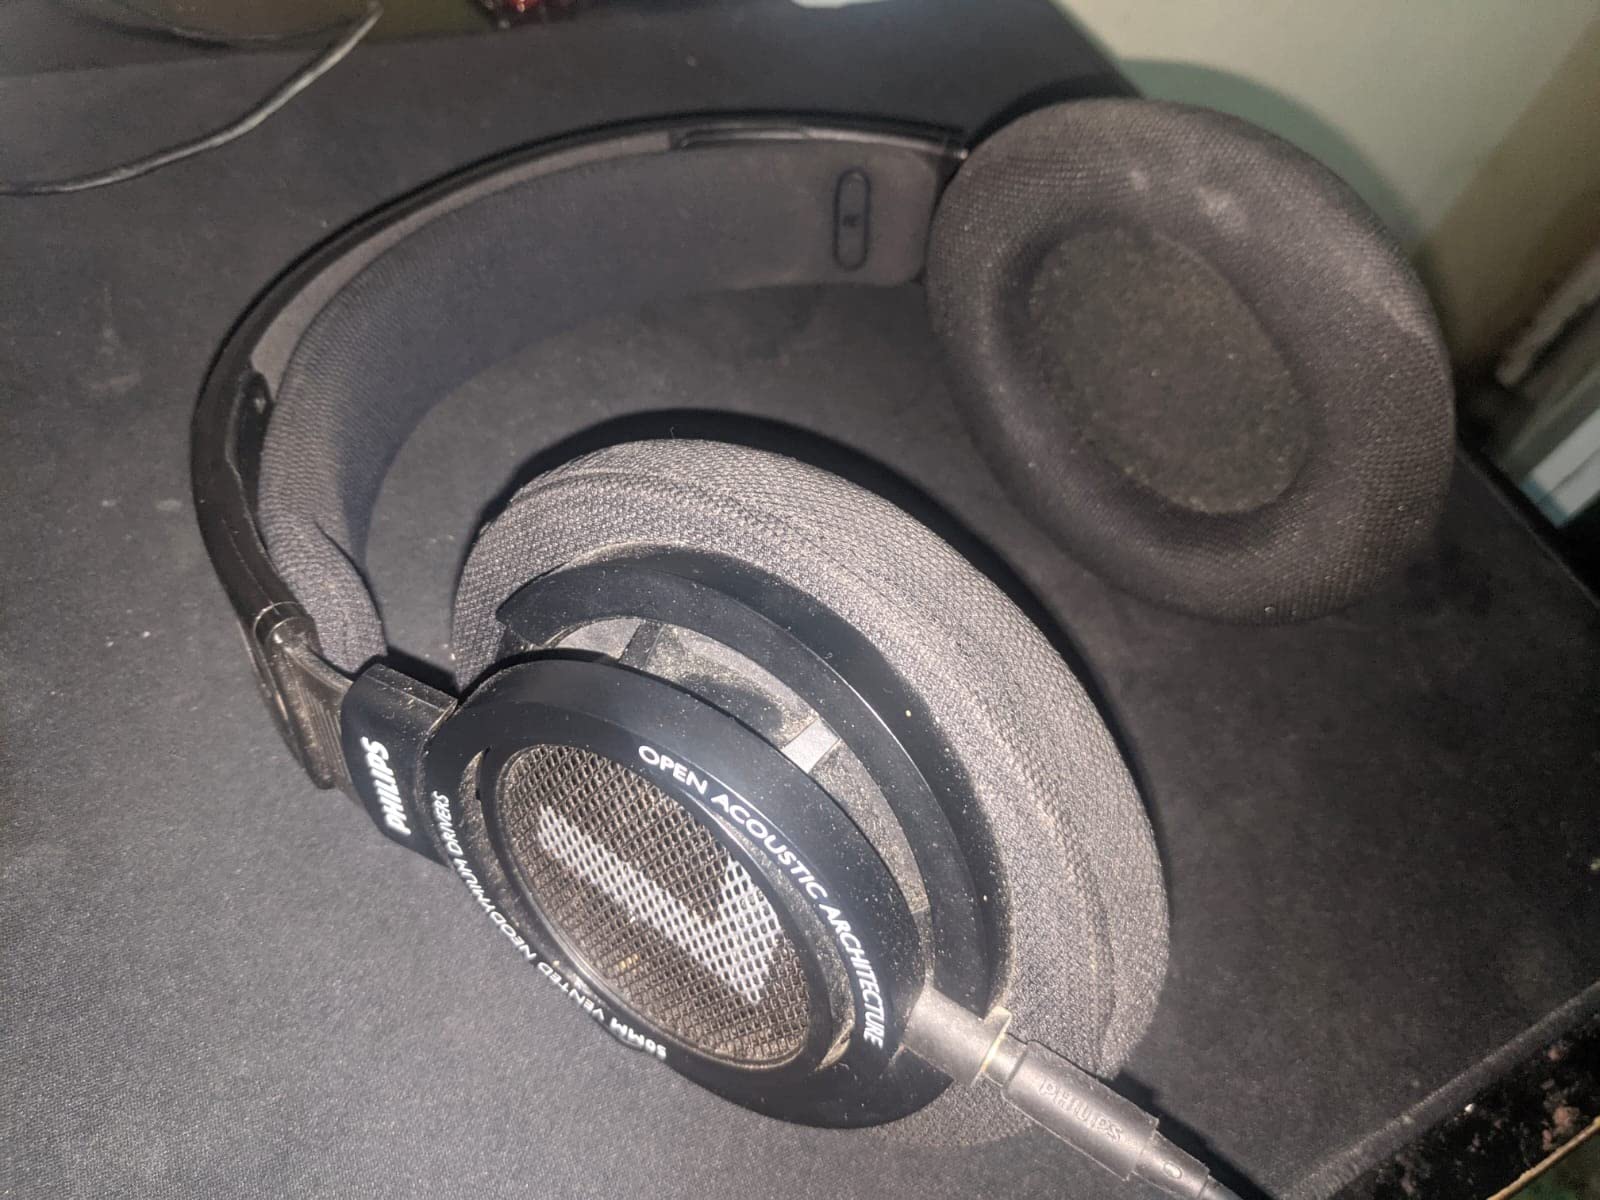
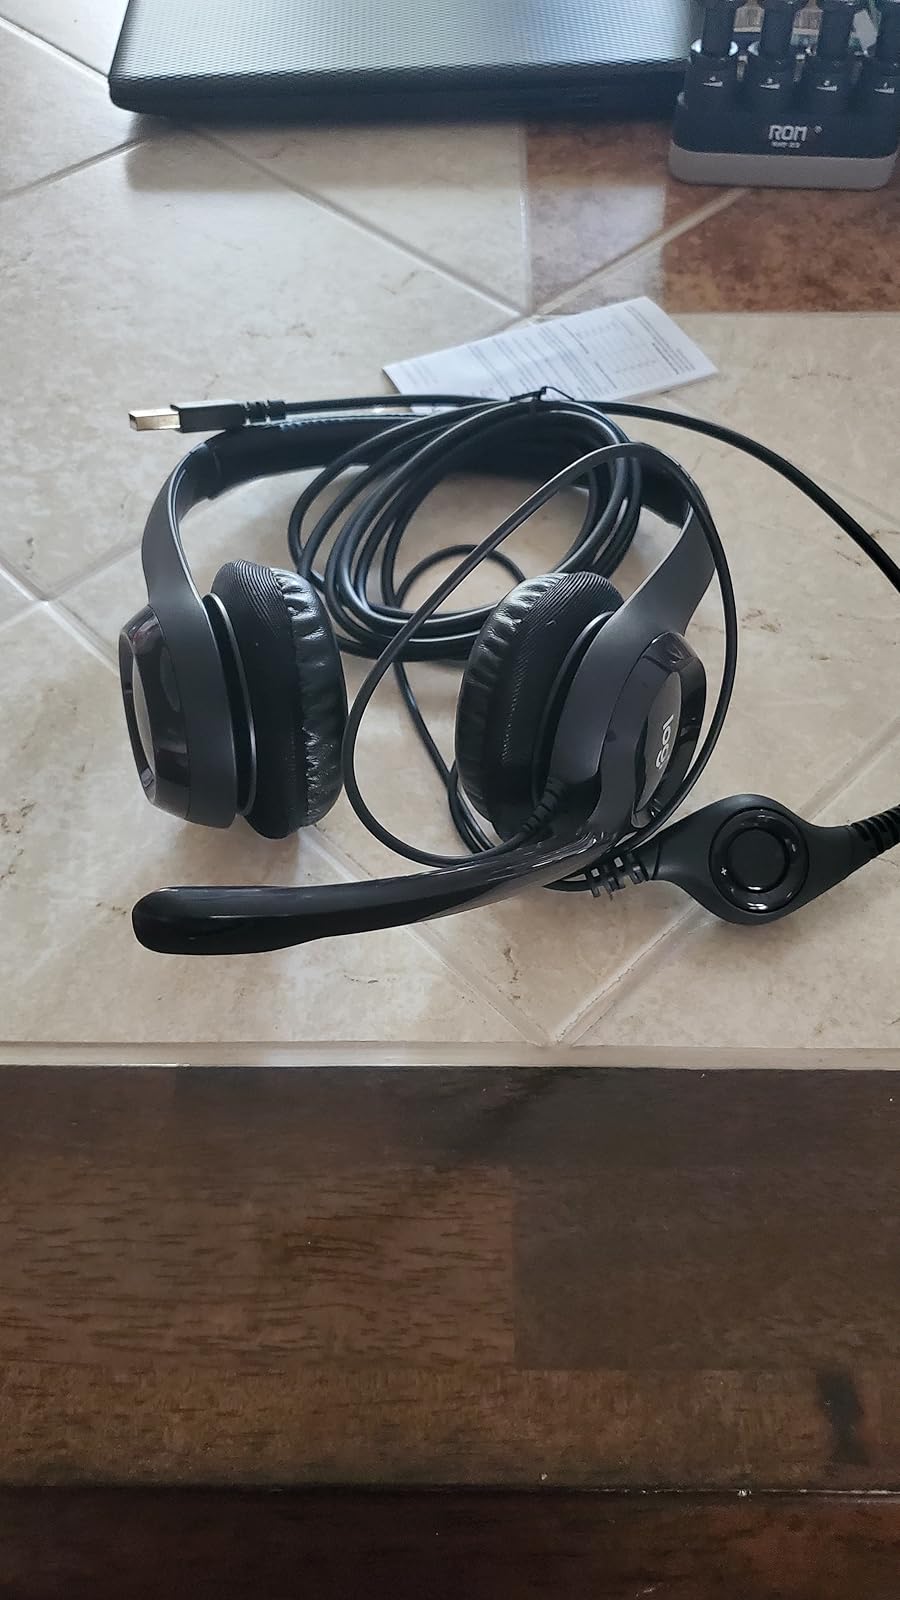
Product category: headphones
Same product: no